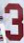
Number: 3